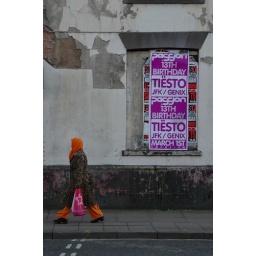
Picture of a woman walking by a massive decaying NHS building in Loughborough, just outside the town centre.